Dany Saadia

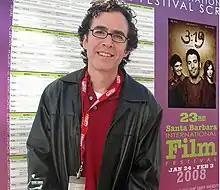
Dany Saadia at the 2008 Santa Barbara Film Festival.

In 2006 he wrote and directed his first feature film, "3:19 Nada Es Casualidad", a Spanish-Mexican production, in Valencia, Spain. It starred Miguel Angel Silvestre, Felix Gomez, Juan Diaz, Barbara Goenaga and Diana Bracho. The soundtrack was scored by Robin Guthrie, and edited by Ivan Aledo.